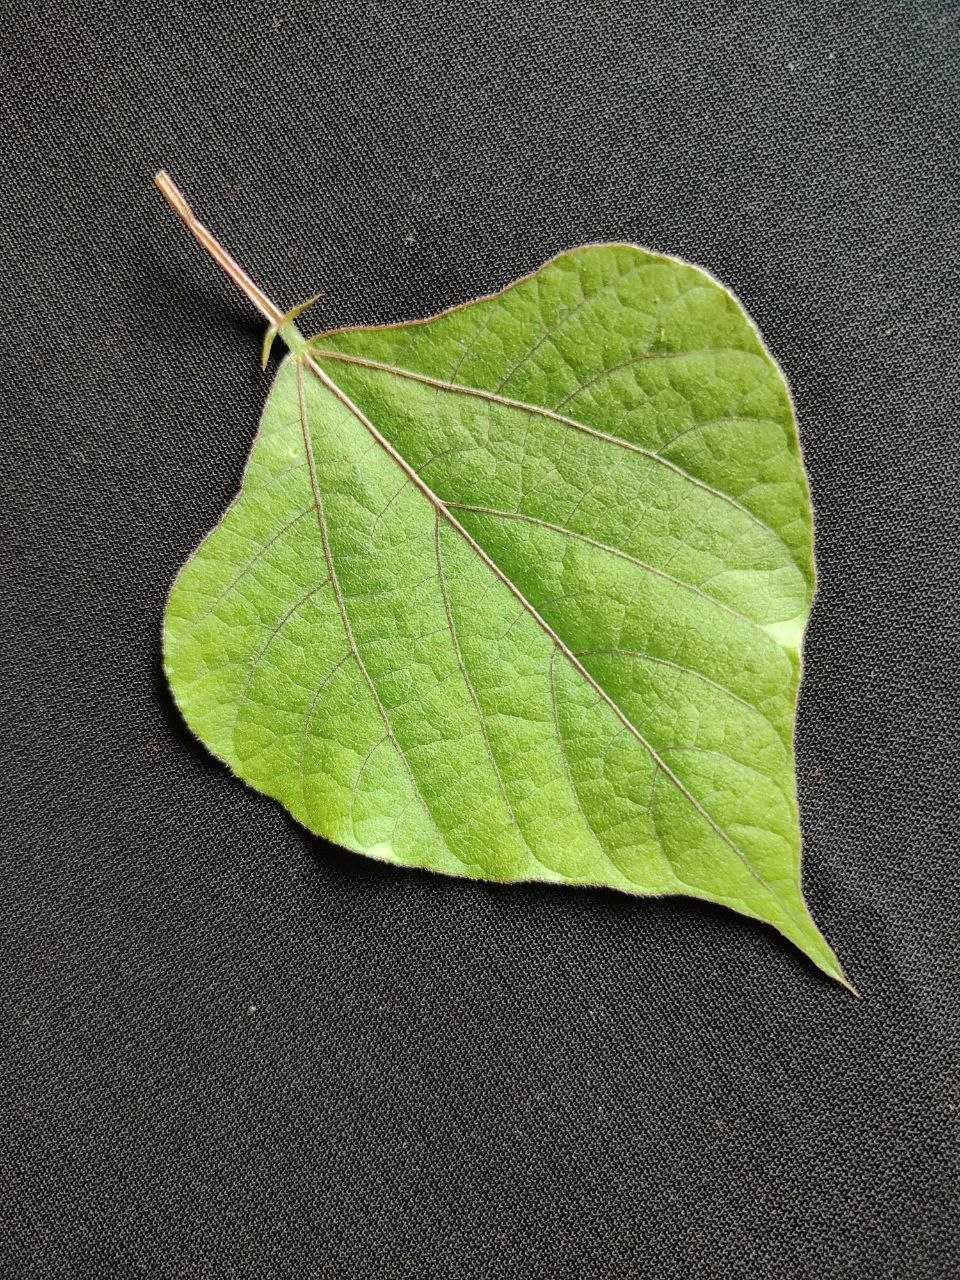
Crop: bean
Leaf condition: Fresh Leaf